Cellar Darling

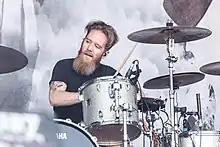
Drummer Merlin Sutter performing at Rockharz Open Air 2018

Cellar Darling are a three-piece Swiss progressive metal band from Winterthur and Lucerne, founded in 2016. The group was formed by Anna Murphy (vocals, hurdy-gurdy, flute), Merlin Sutter (drums) and Ivo Henzi (guitars and bass). Cellar Darling incorporates heavy metal, folk, classical, and progressive influences. Notably, the band uses a hurdy-gurdy and a transverse flute. The trio were previously part of the Swiss metal band Eluveitie.